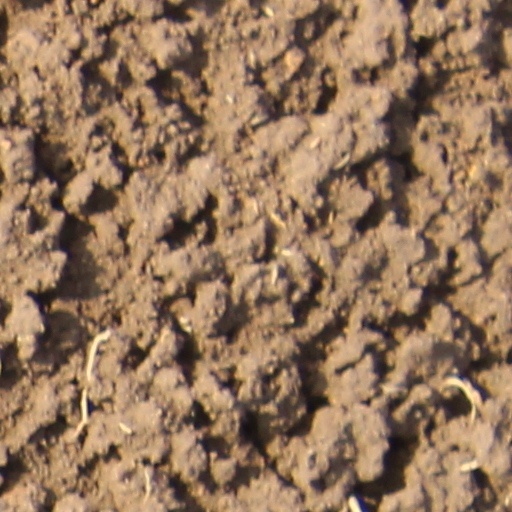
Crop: wheat